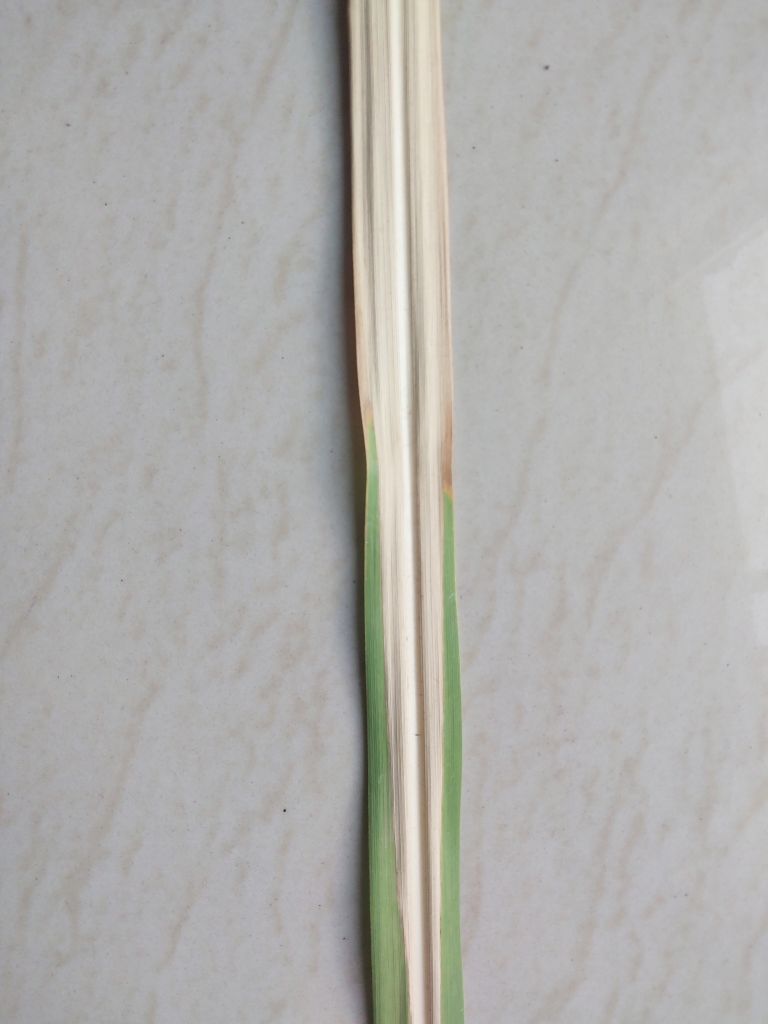
Label: Brown Spot